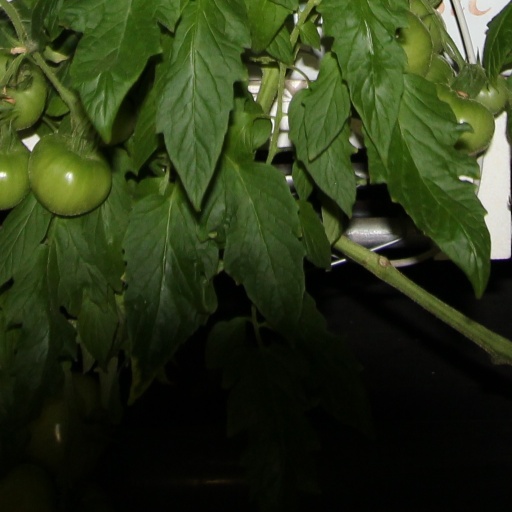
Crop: tomato